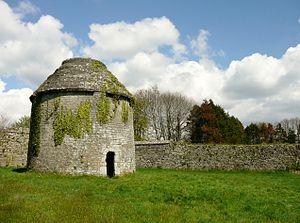
Le manoir de Keroual est une bâtisse du XVIᵉ siècle située dans le Finistère en Bretagne sur le territoire de la commune de Guilers, plus précisément dans le bois de Keroual. Propriété de la ville de Brest, cet espace a maintenant une vocation artistique. Il héberge notamment depuis 2002, le festival de musique électronique Astropolis.